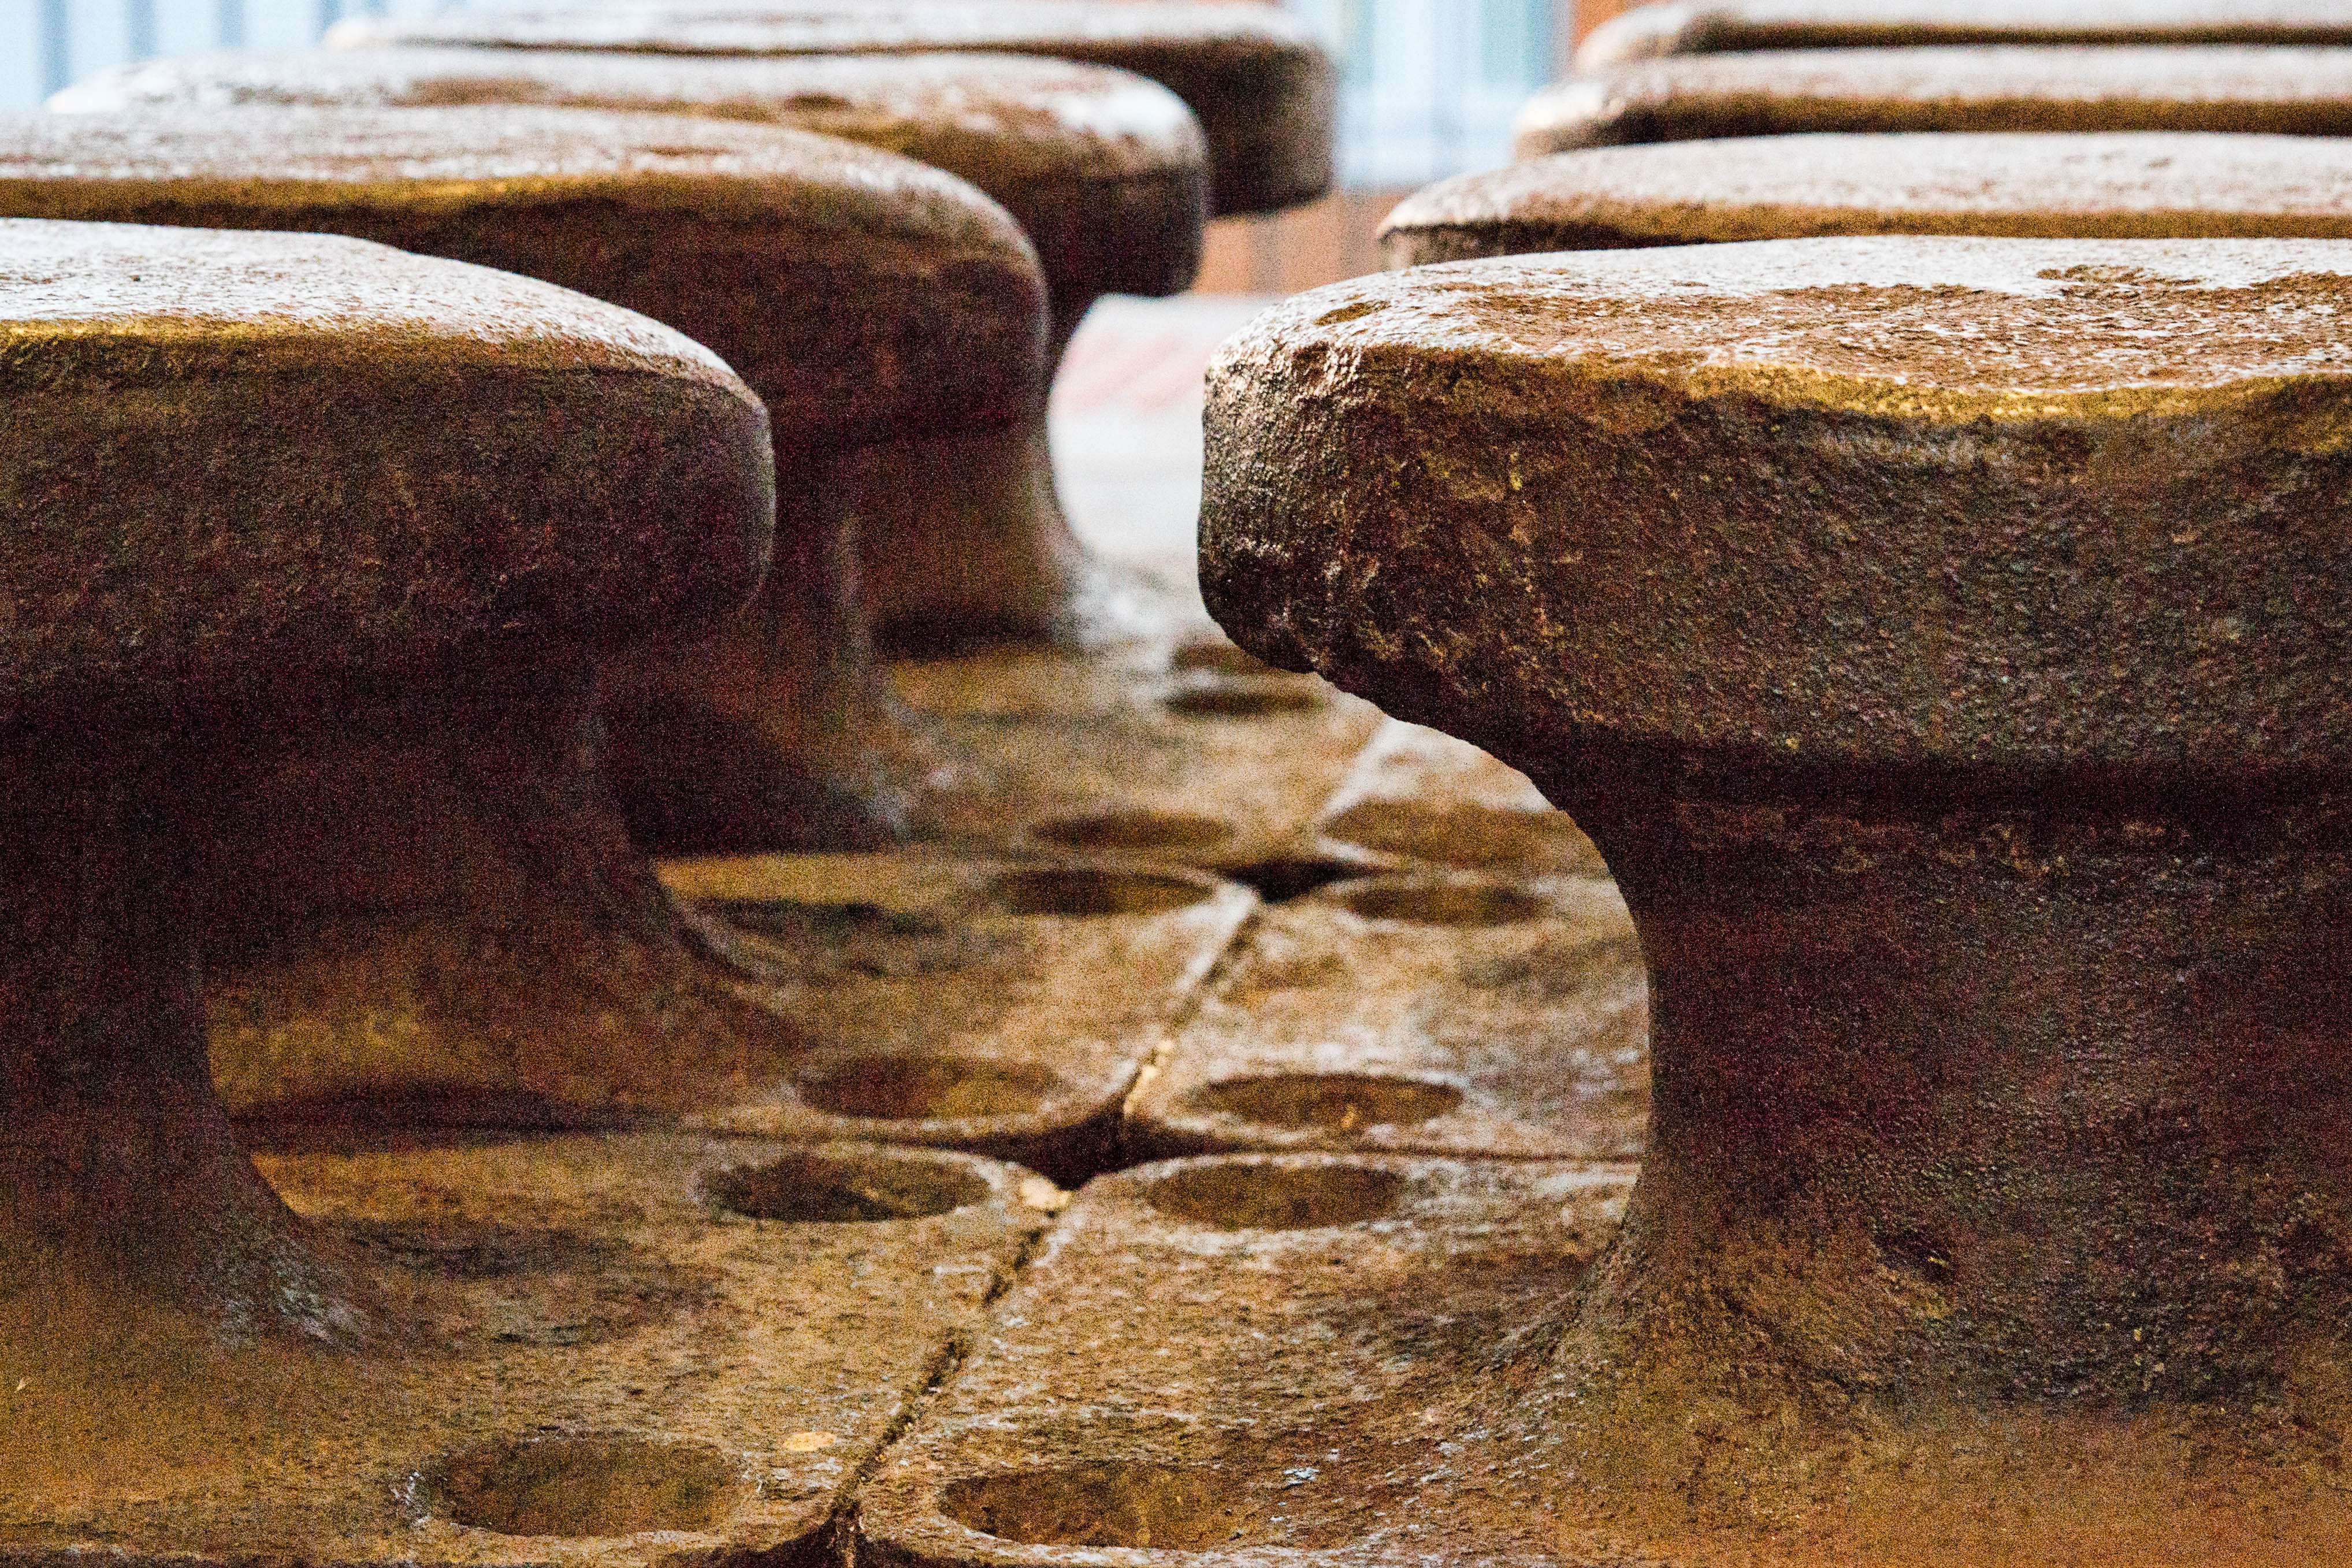
rock, wood, brick, material, carving, man made object, ancient history